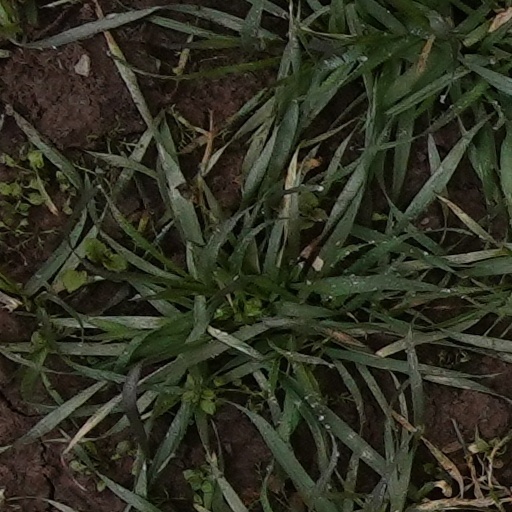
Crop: wheat